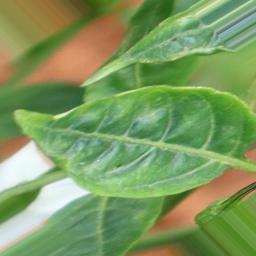
Label: nutritional